Southern United States

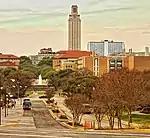
University of Texas at Austin

After the Civil War, the South was devastated in terms of infrastructure and economy. Because of states' reluctance to grant voting rights to freedmen, Congress instituted Reconstruction governments. It established military districts and governors to rule over the South until new governments could be established. Many white Southerners who had actively supported the Confederacy were temporarily disenfranchised. Rebuilding was difficult as people grappled with the effects of a new labor economy of a free market in the midst of a widespread agricultural depression. In addition, the limited infrastructure the South had was mostly destroyed by the war. At the same time, the North was rapidly industrializing. To avoid the social effects of the war, most of the Southern states initially passed black codes. During Reconstruction, these were mostly legally nullified by federal law and anti-Confederate legislatures, which existed for a short time during Reconstruction.